Miracle Workers (2019 TV series)

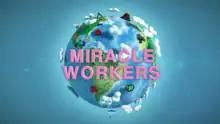
Title card for the first season

Miracle Workers is an American anthology comedy television series created by Simon Rich for TBS. It is based in part on Rich's writings, with the first season being based on his 2012 novel "What in God's Name", while the short story "Revolution" provided the basis for the second season. The series stars an ensemble cast comprising Daniel Radcliffe, Steve Buscemi, Geraldine Viswanathan, Jon Bass, Karan Soni, Sasha Compère, and Lolly Adefope. The show is a co-production between TBS and FX, whose in-house production company FXP is involved.